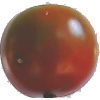
Label: Tomato Maroon 1